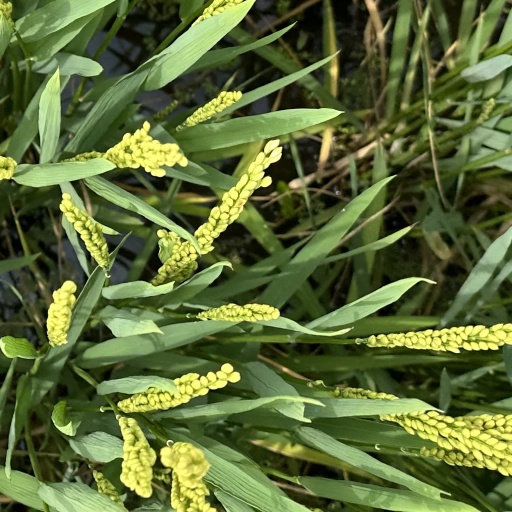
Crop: rice